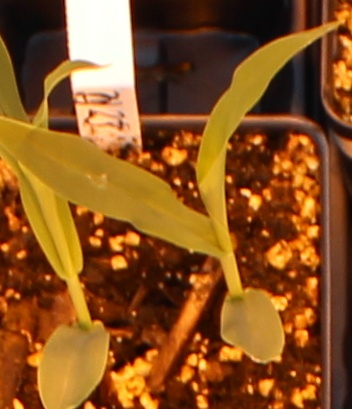
Label: Corn